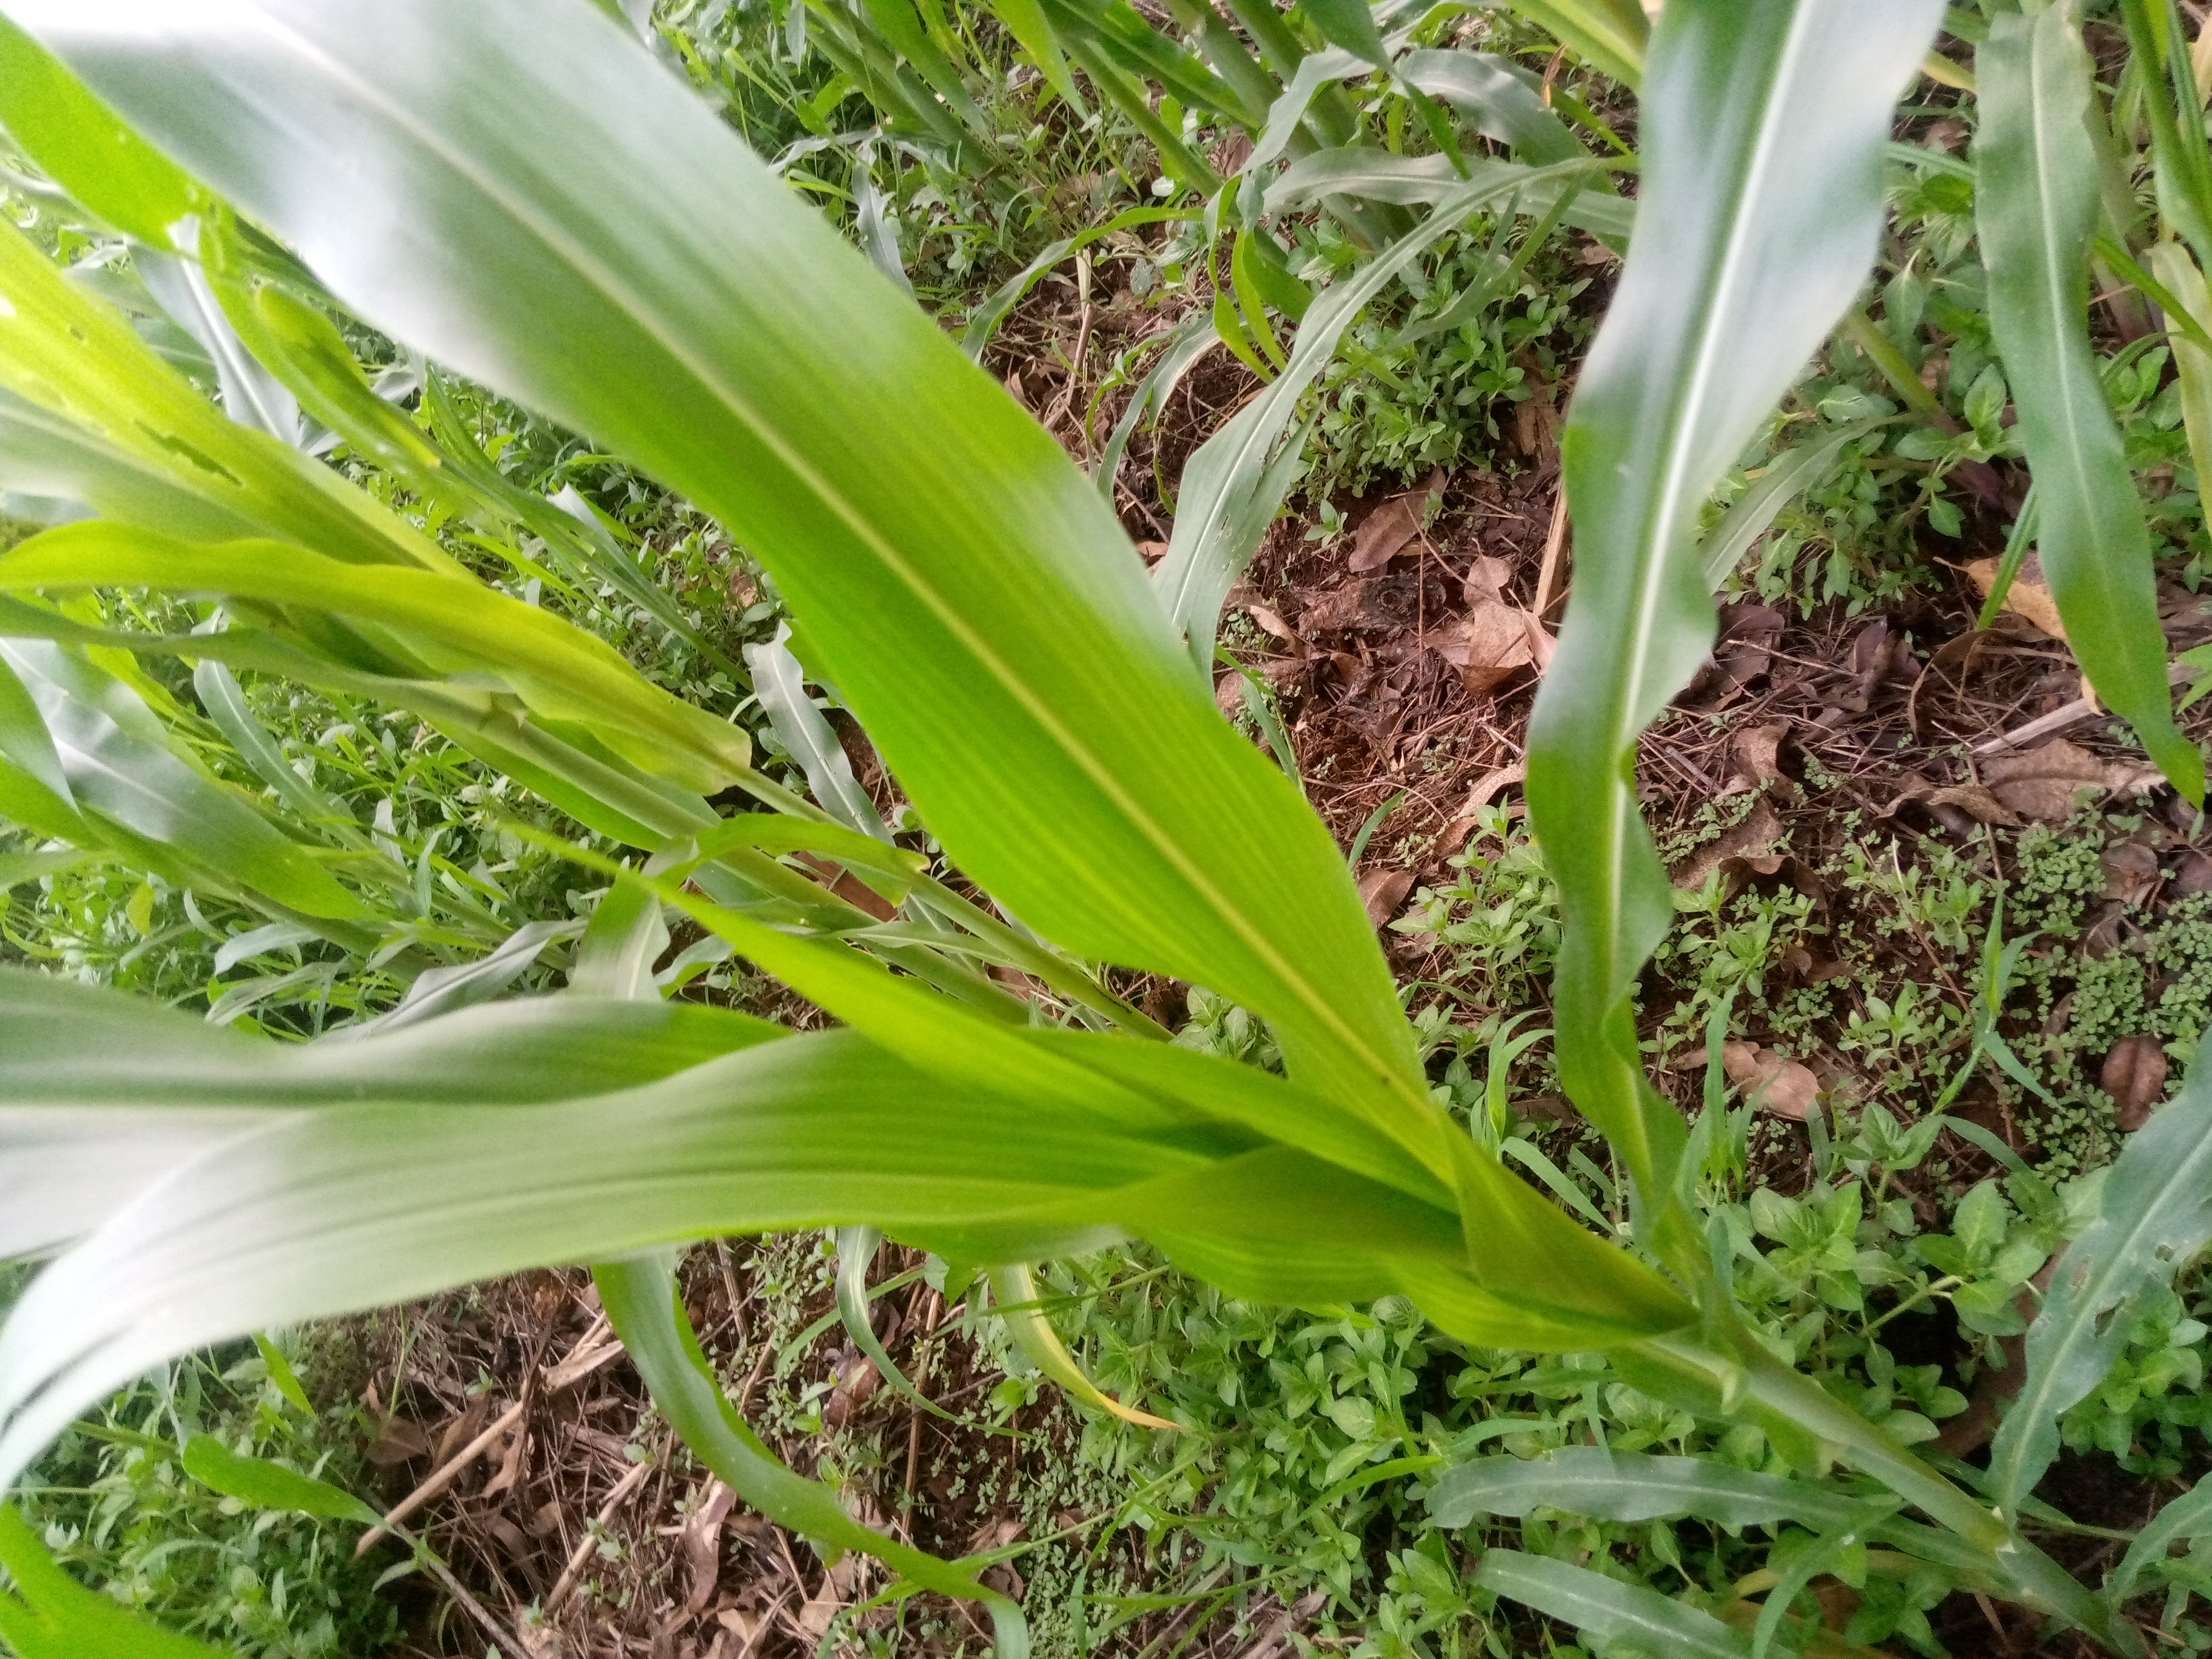
Label: healthy